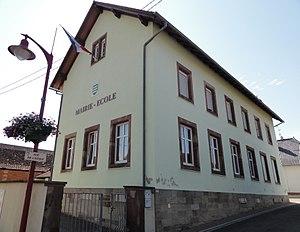
Alsace, Bas-Rhin, Reutenbourg, Mairie-école.